CEB European Three-cushion Championship

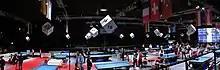
Panoramic shot of the venue.

The CEB European Three-cushion Championship is three-cushion billiards tournament organized by the Confédération Européenne de Billard. Held since 1932, it is one of longest-running tournaments in the sport. The 2007 event offered a total purse of €18,500 (US$26,134) with €4,000 ($5,651) for the winner.